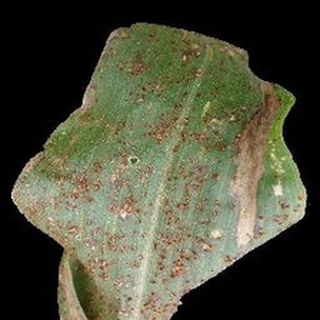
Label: corn_common_rust